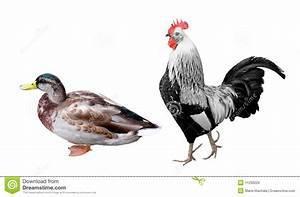
chicken